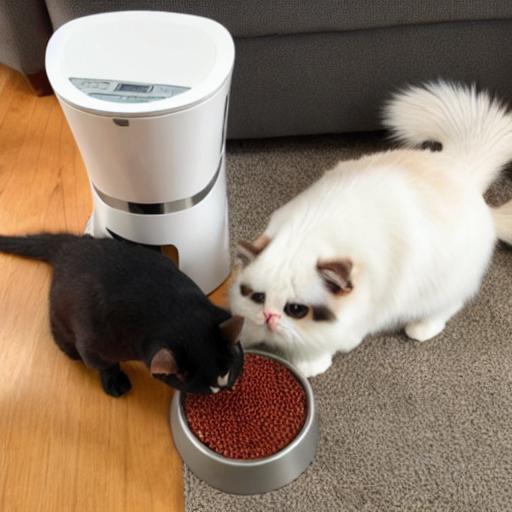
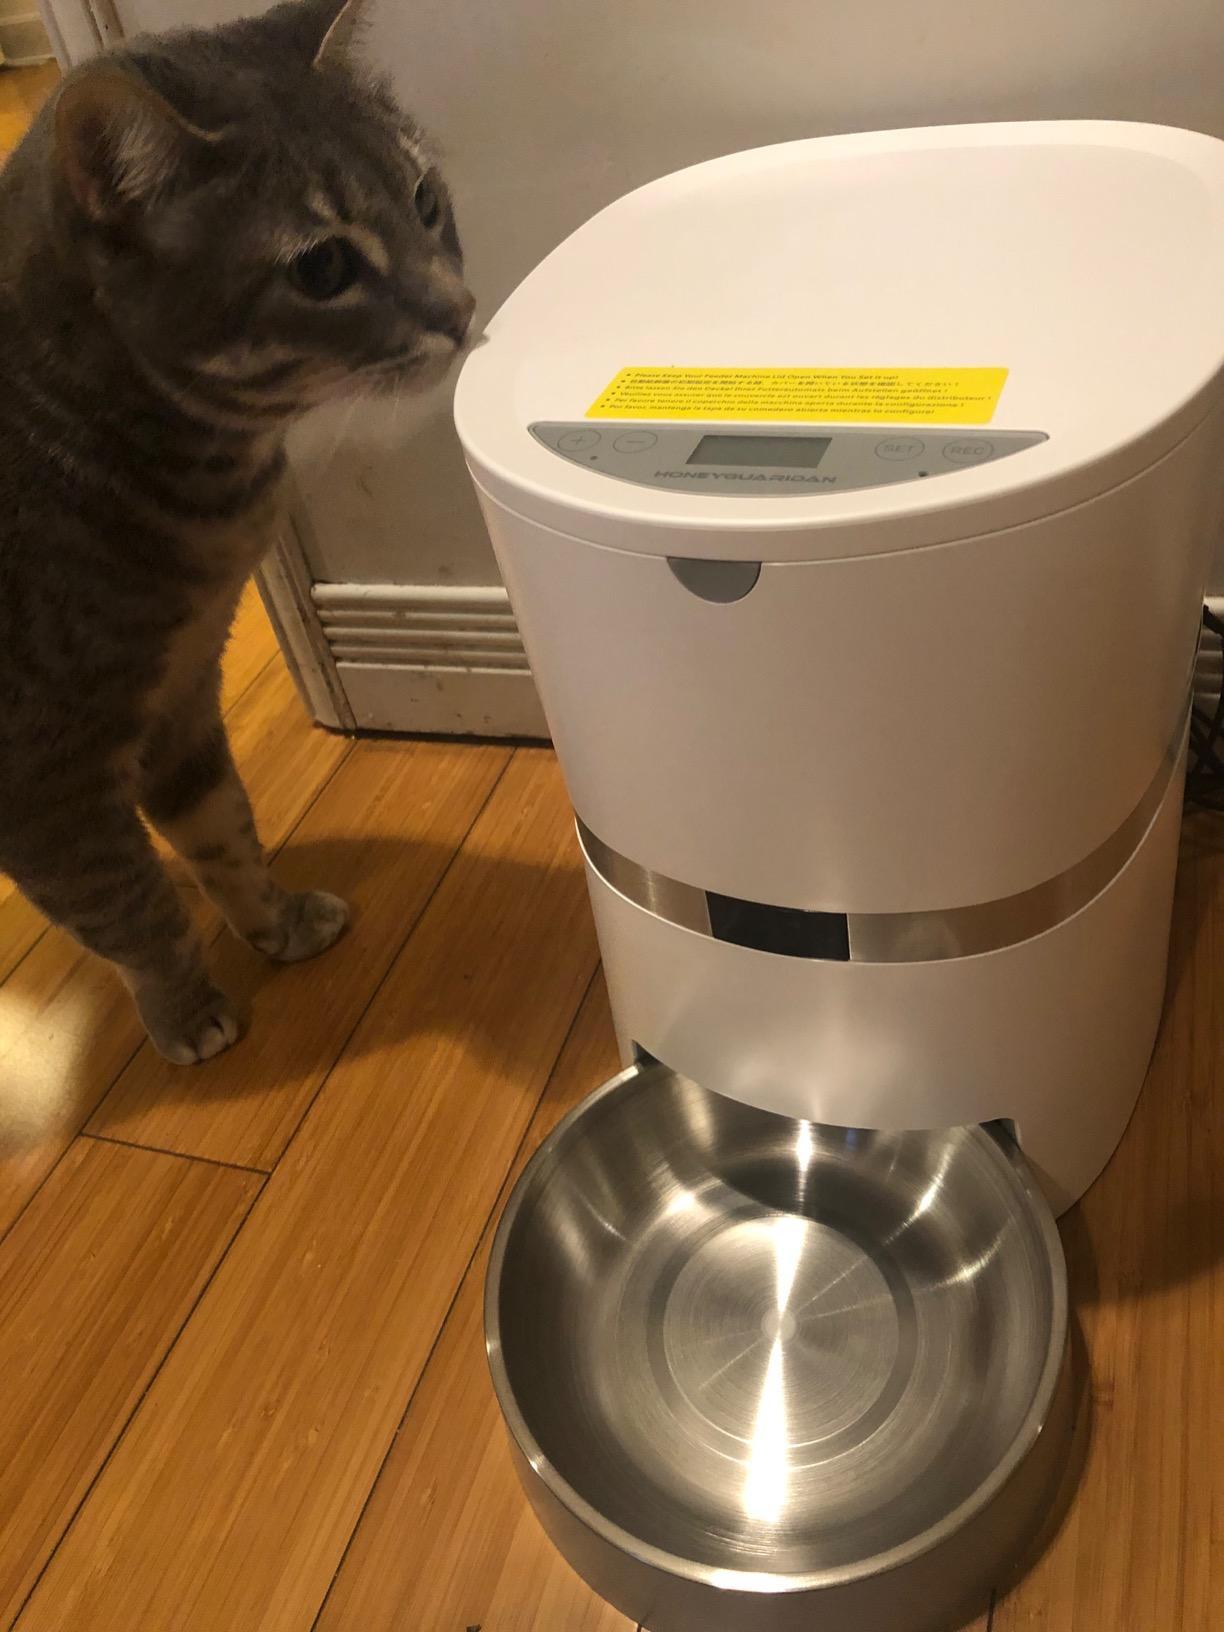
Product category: items_feeder
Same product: no